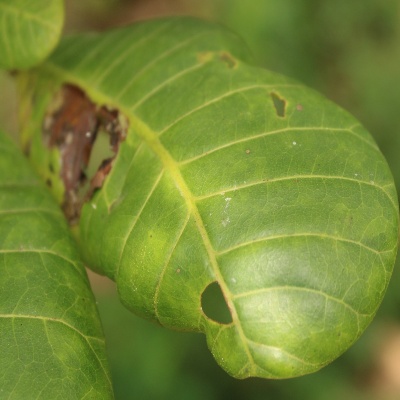
Crop: Cashew
Condition: leaf miner